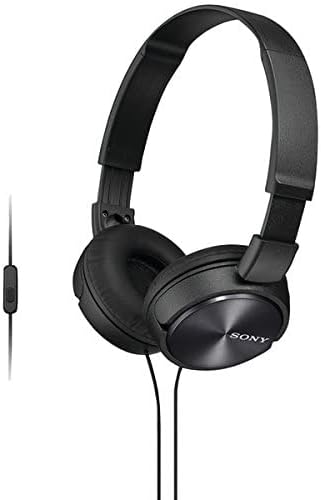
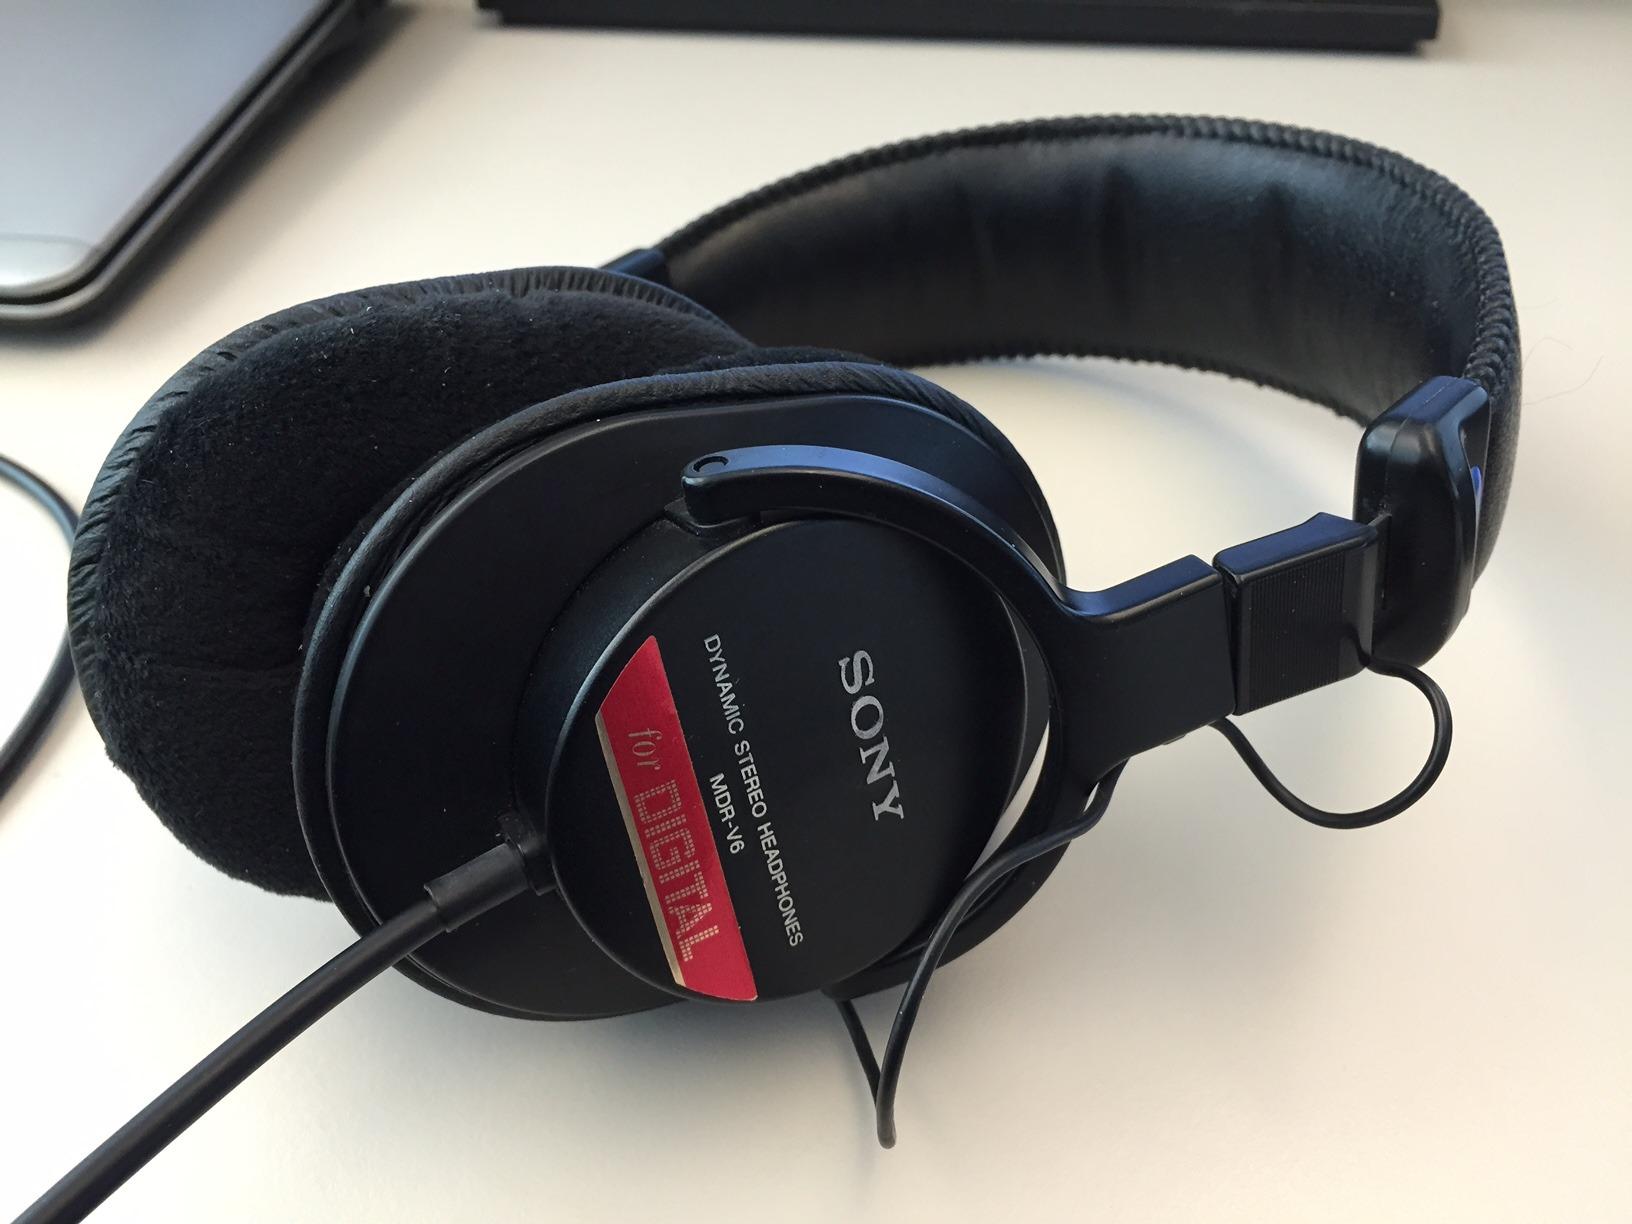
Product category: headphones
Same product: no